Vision Research (company)

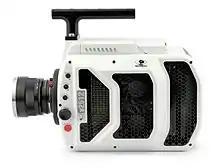
The Vision Research Phantom v2512, can capture up to 25,700 frames-per-second (fps) at full 1 megapixel resolution, making it the fastest member of the ultrahigh-speed digital camera line.

v-Series cameras are a broad line of high performance cameras used when applications demand the highest imaging speeds and/or resolution. The v-Series is used in applications such as ballistics testing, military research, engine development, high-speed x-ray video, and medical research.